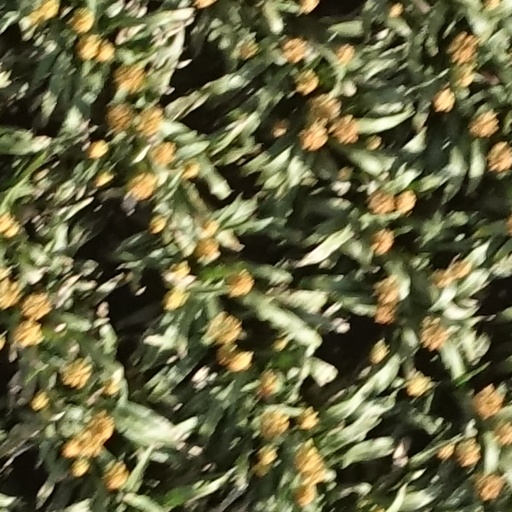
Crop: sorghum